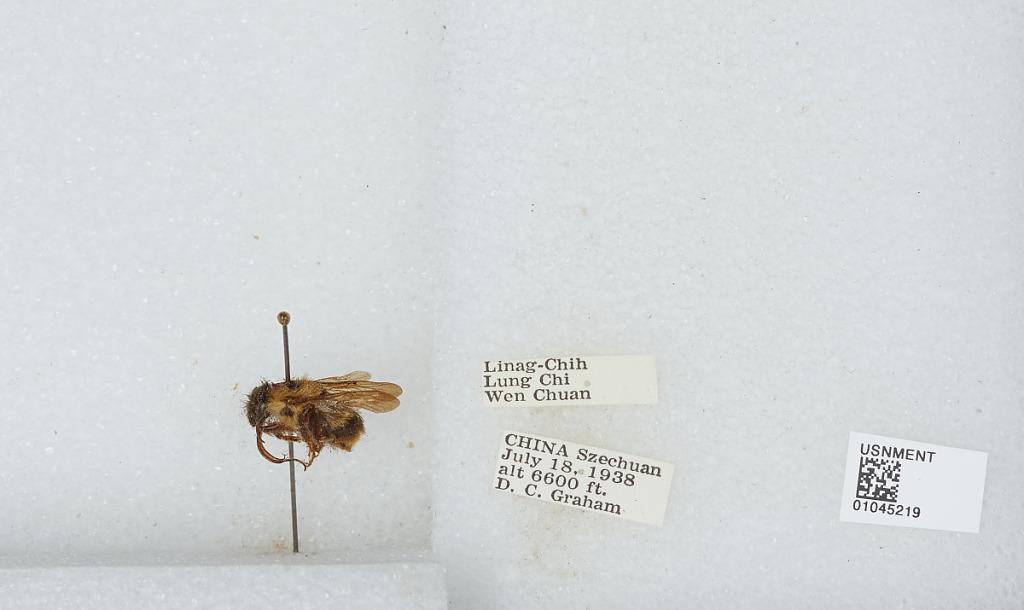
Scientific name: Bombus sp.
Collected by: D. Graham
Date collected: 1938-7-18
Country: China
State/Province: Sichuan
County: Wenchuan Xian
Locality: Linag-Chih, Lung Chi